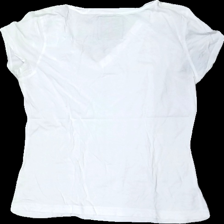
View: back
Type: T-shirt
Category: Ladies
Brand: Not in the list
Brand text on label: U.S. polo assn.
Colors: White
Material: 100% cotton
Cut: Regular
Size: XL
Season: All
Stains: Major
Damage: gul armhåla
Damage location: top left
Damage 2: gul armhåla
Damage 2 location: top right
Damage 3: fläckar
Damage 3 location: bottom center
Price range: <50
Recommended usage: Export
Description: vit t-shirt, grova fläckar i armhålorna, fläckar fram